2010 Yeonpyeongdo bombardment

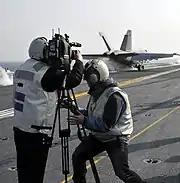
South Korean media on board the aircraft carrier "George Washington" observe a training mission, November 2010

President Lee instructed the South Korean military to strike North Korea's missile base near its coastal artillery positions if there were an indication of further provocation. Lee Hong-gi of the JCS told the media that the attack had been a "premeditated, intentional illegal violation of the U.N. Convention, the Armistice Agreement and the inter-Korean non-aggression accord. It is also an inhumane atrocity, in which [North Korea] indiscriminately fired shells into unarmed civilian residential areas." He said that the military had "strengthened our surveillance and monitoring to keep watch on North Korean military activities through close cooperation with the United States. We are closely cooperating to draw up joint response directions."